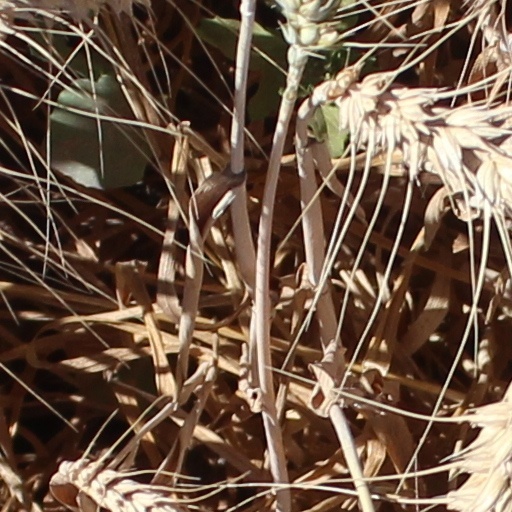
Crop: wheat